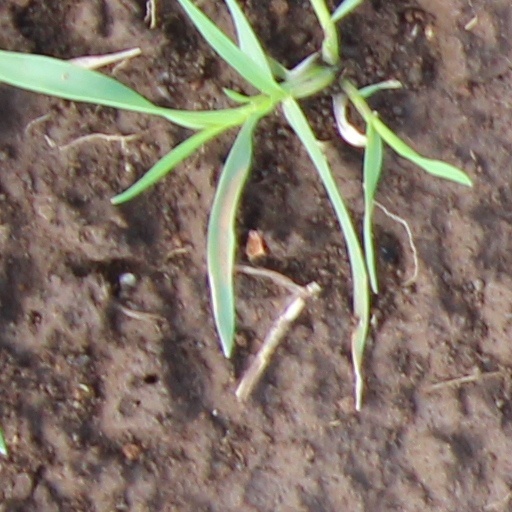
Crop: wheat